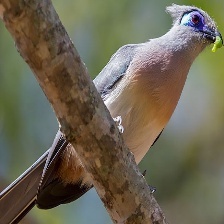
Species: CRESTED COUA
Scientific name: COUA CRISTATA